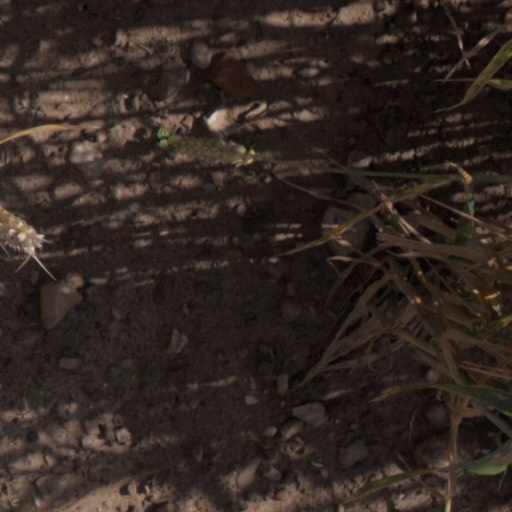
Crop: wheat